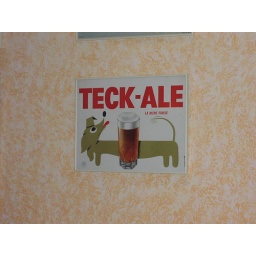
A cute sign for Ludwig! Displayed at the Bier Circus in Brussels.